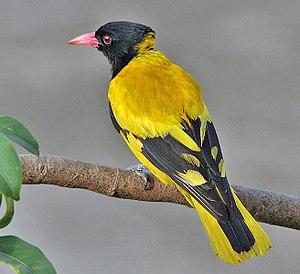
Le Loriot à capuchon noir est une espèce de passereau de la famille des Oriolidae.